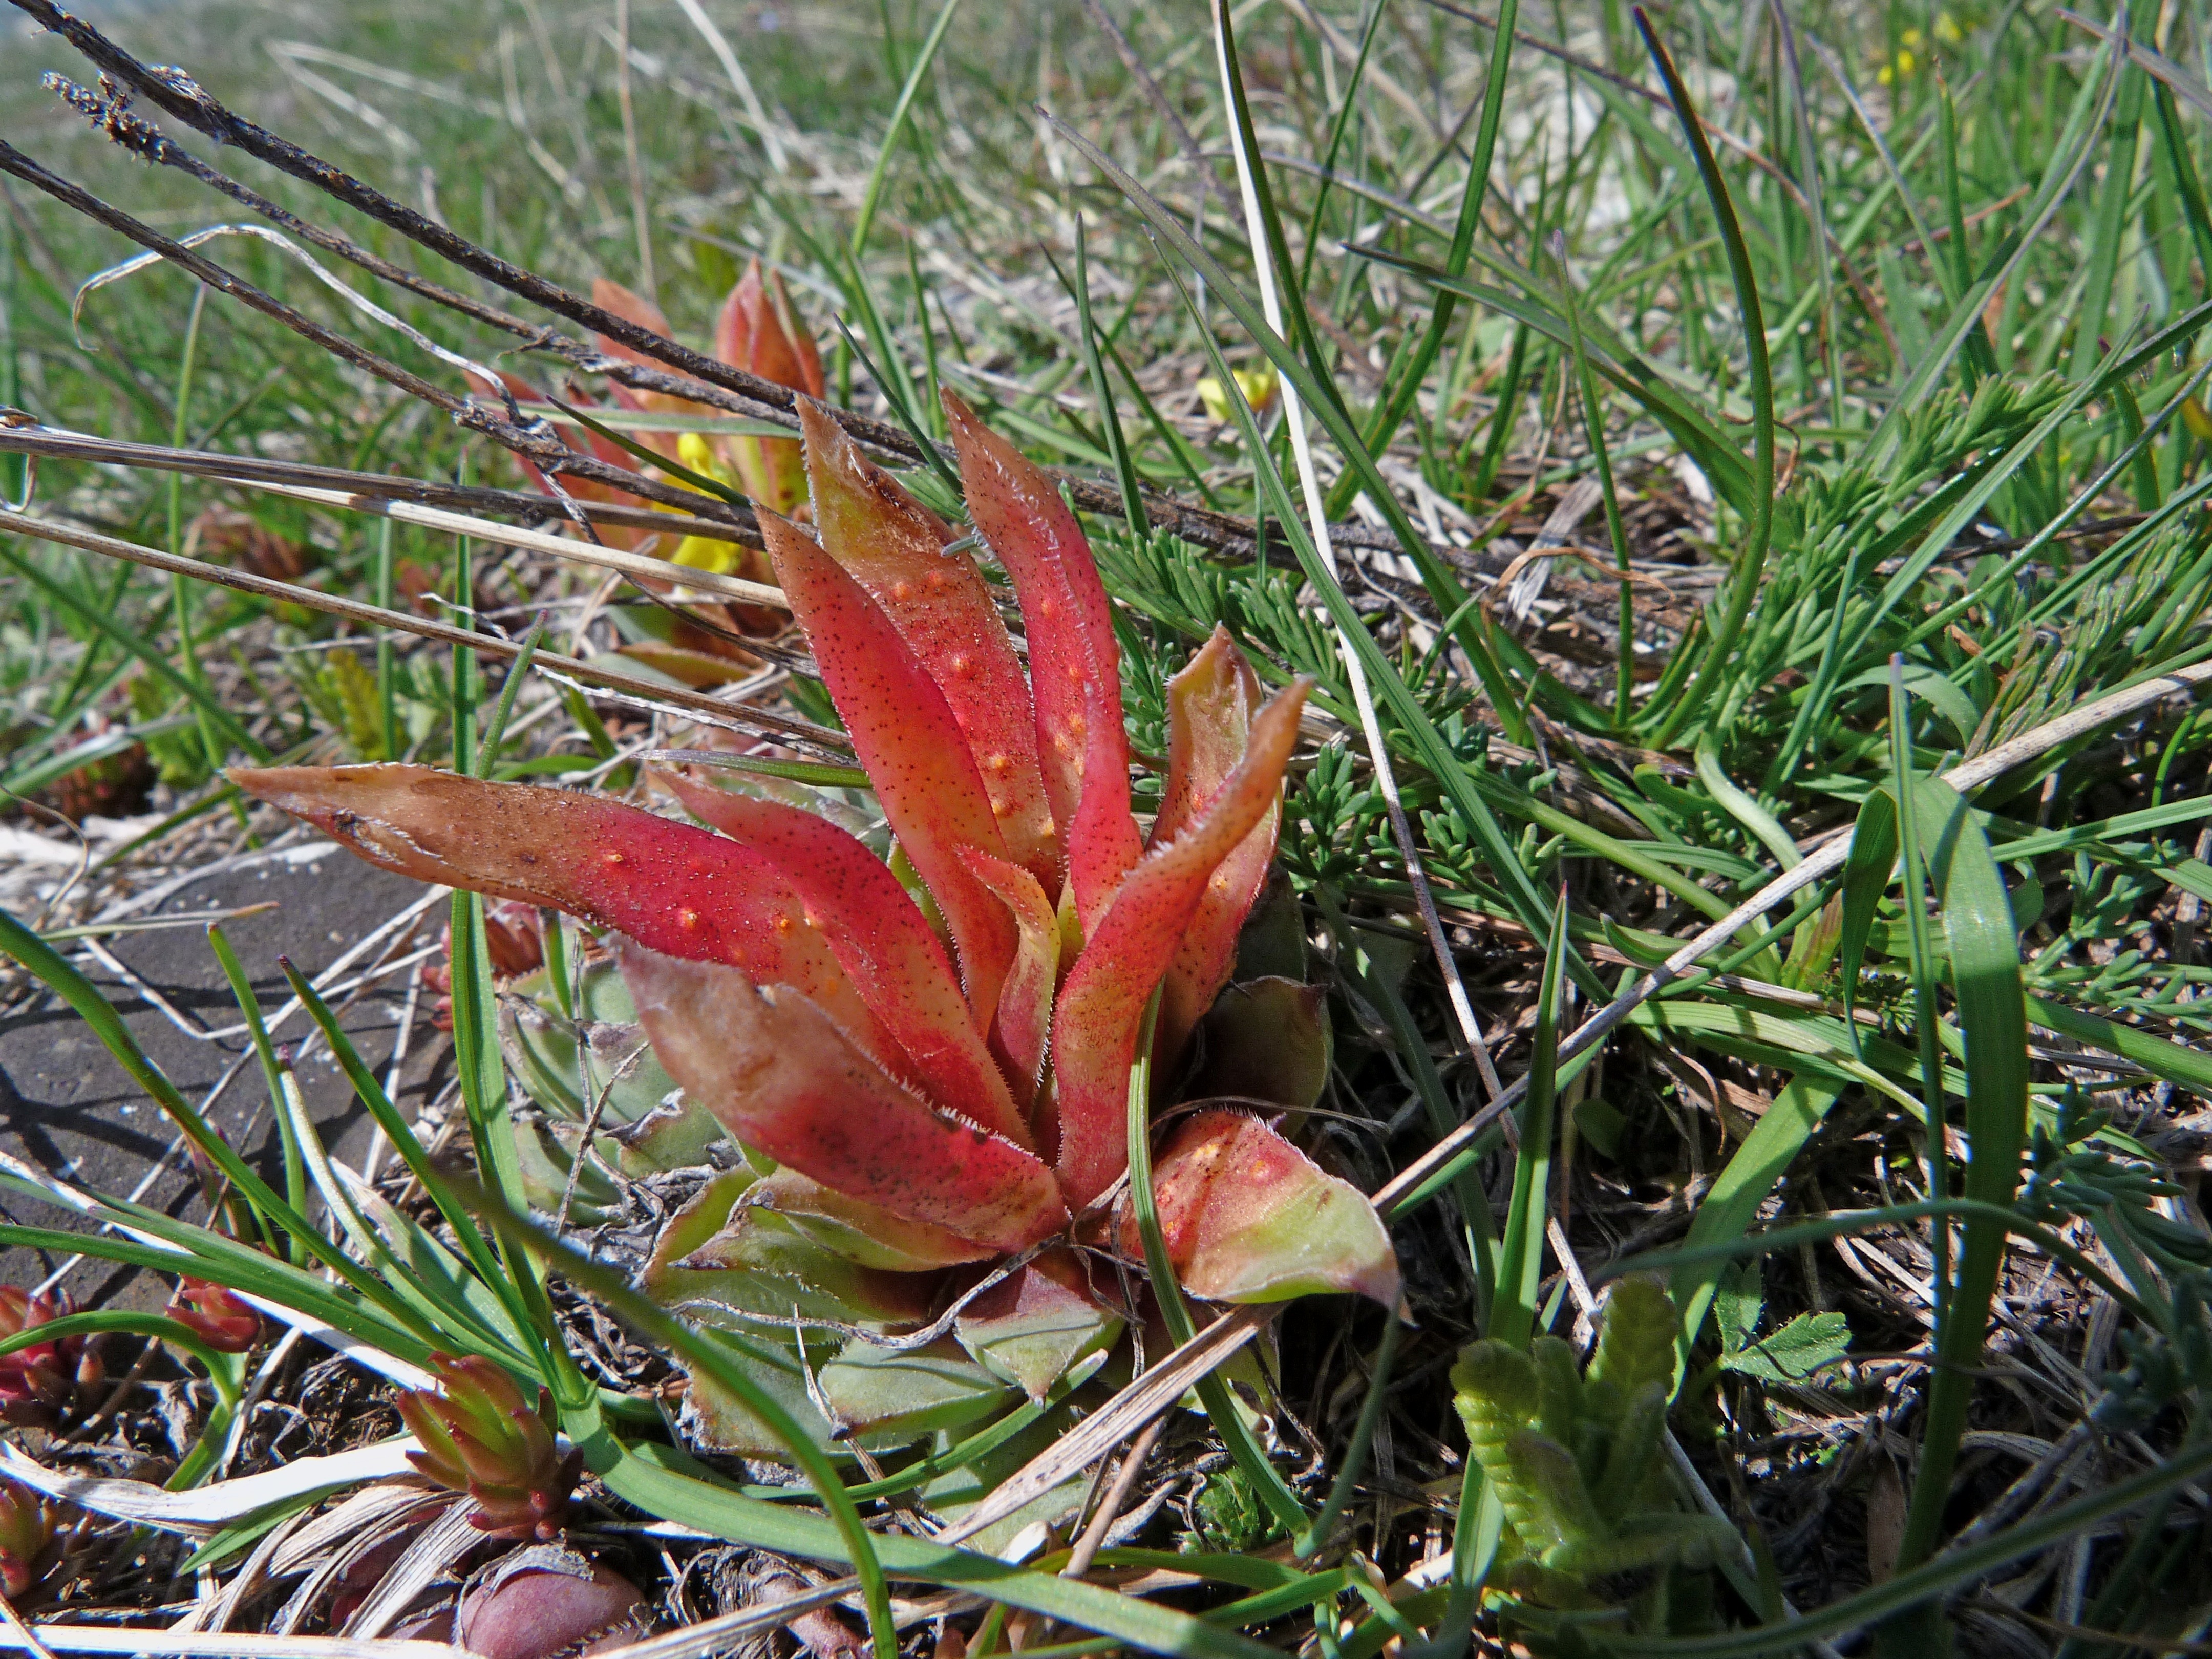
nature, grass, plant, leaf, flower, spring, red, macro, botany, succulent, flora, wildflower, flowers, shrub, dwarf, mountain flowers, flowering plant, brightly colored, land plant, accaule, mountain plants